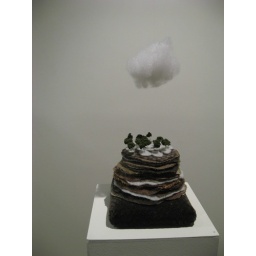
clouds over hill